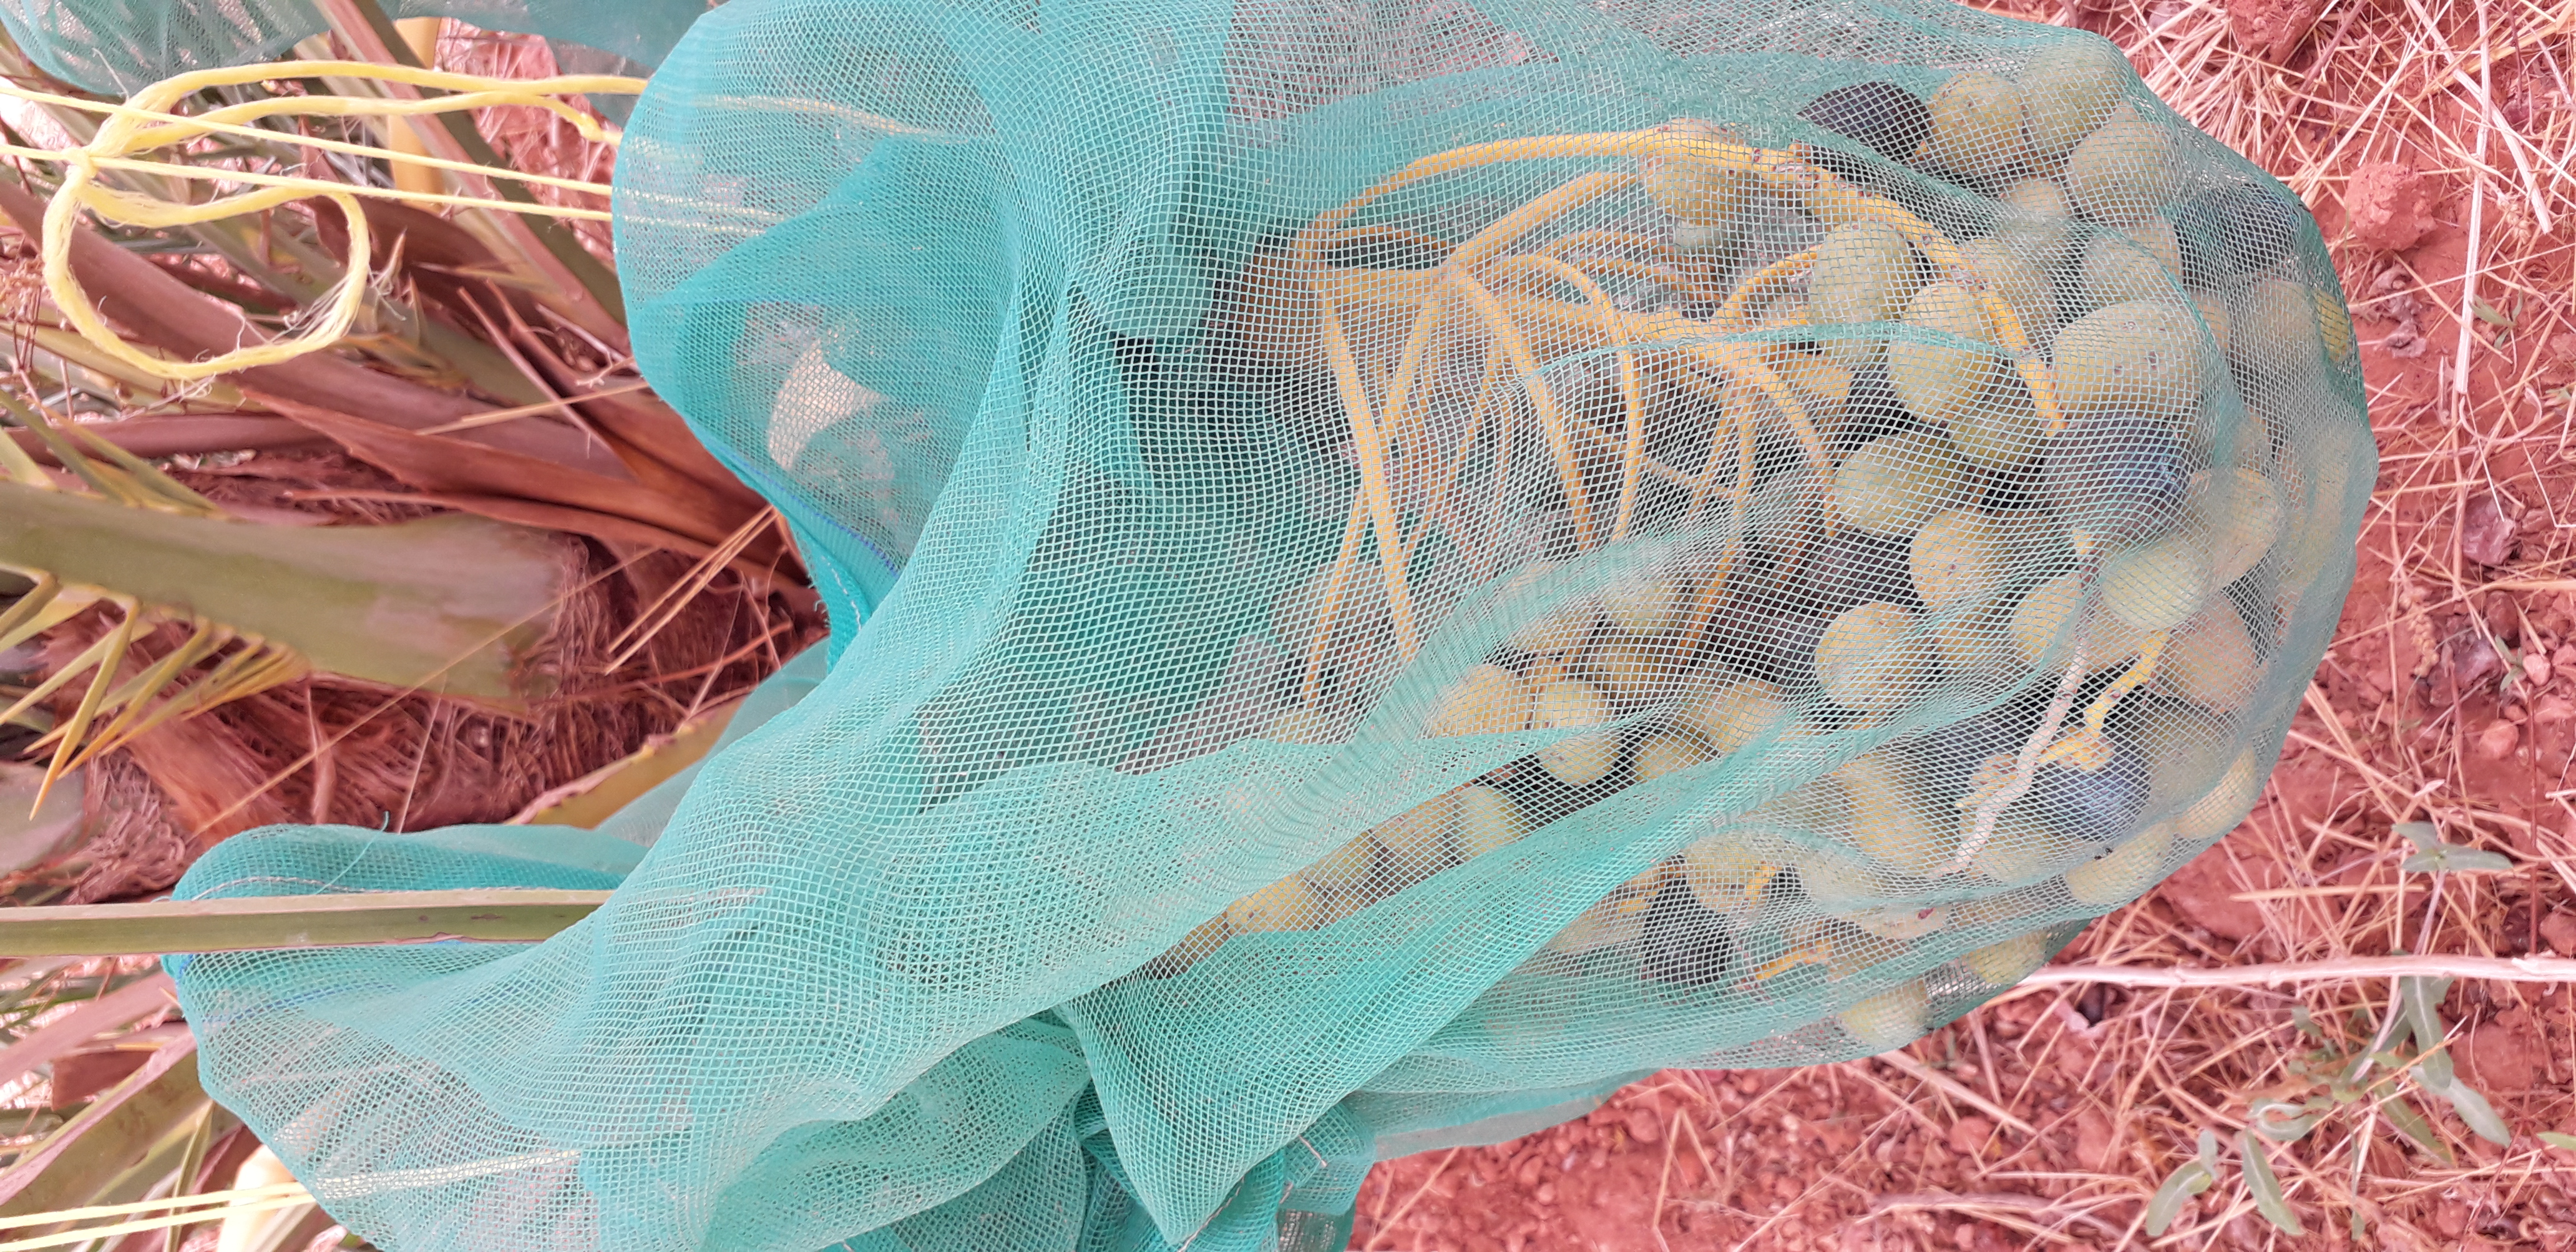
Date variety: kholt